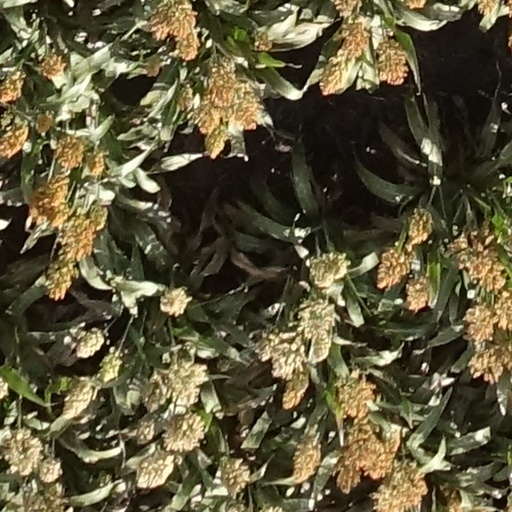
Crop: sorghum